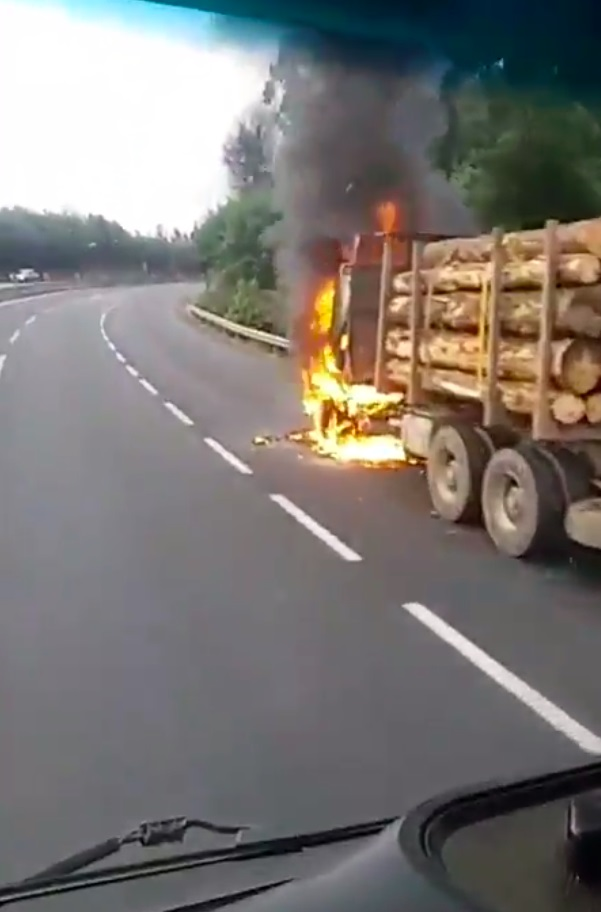
Fire: yes
Smoke: yes